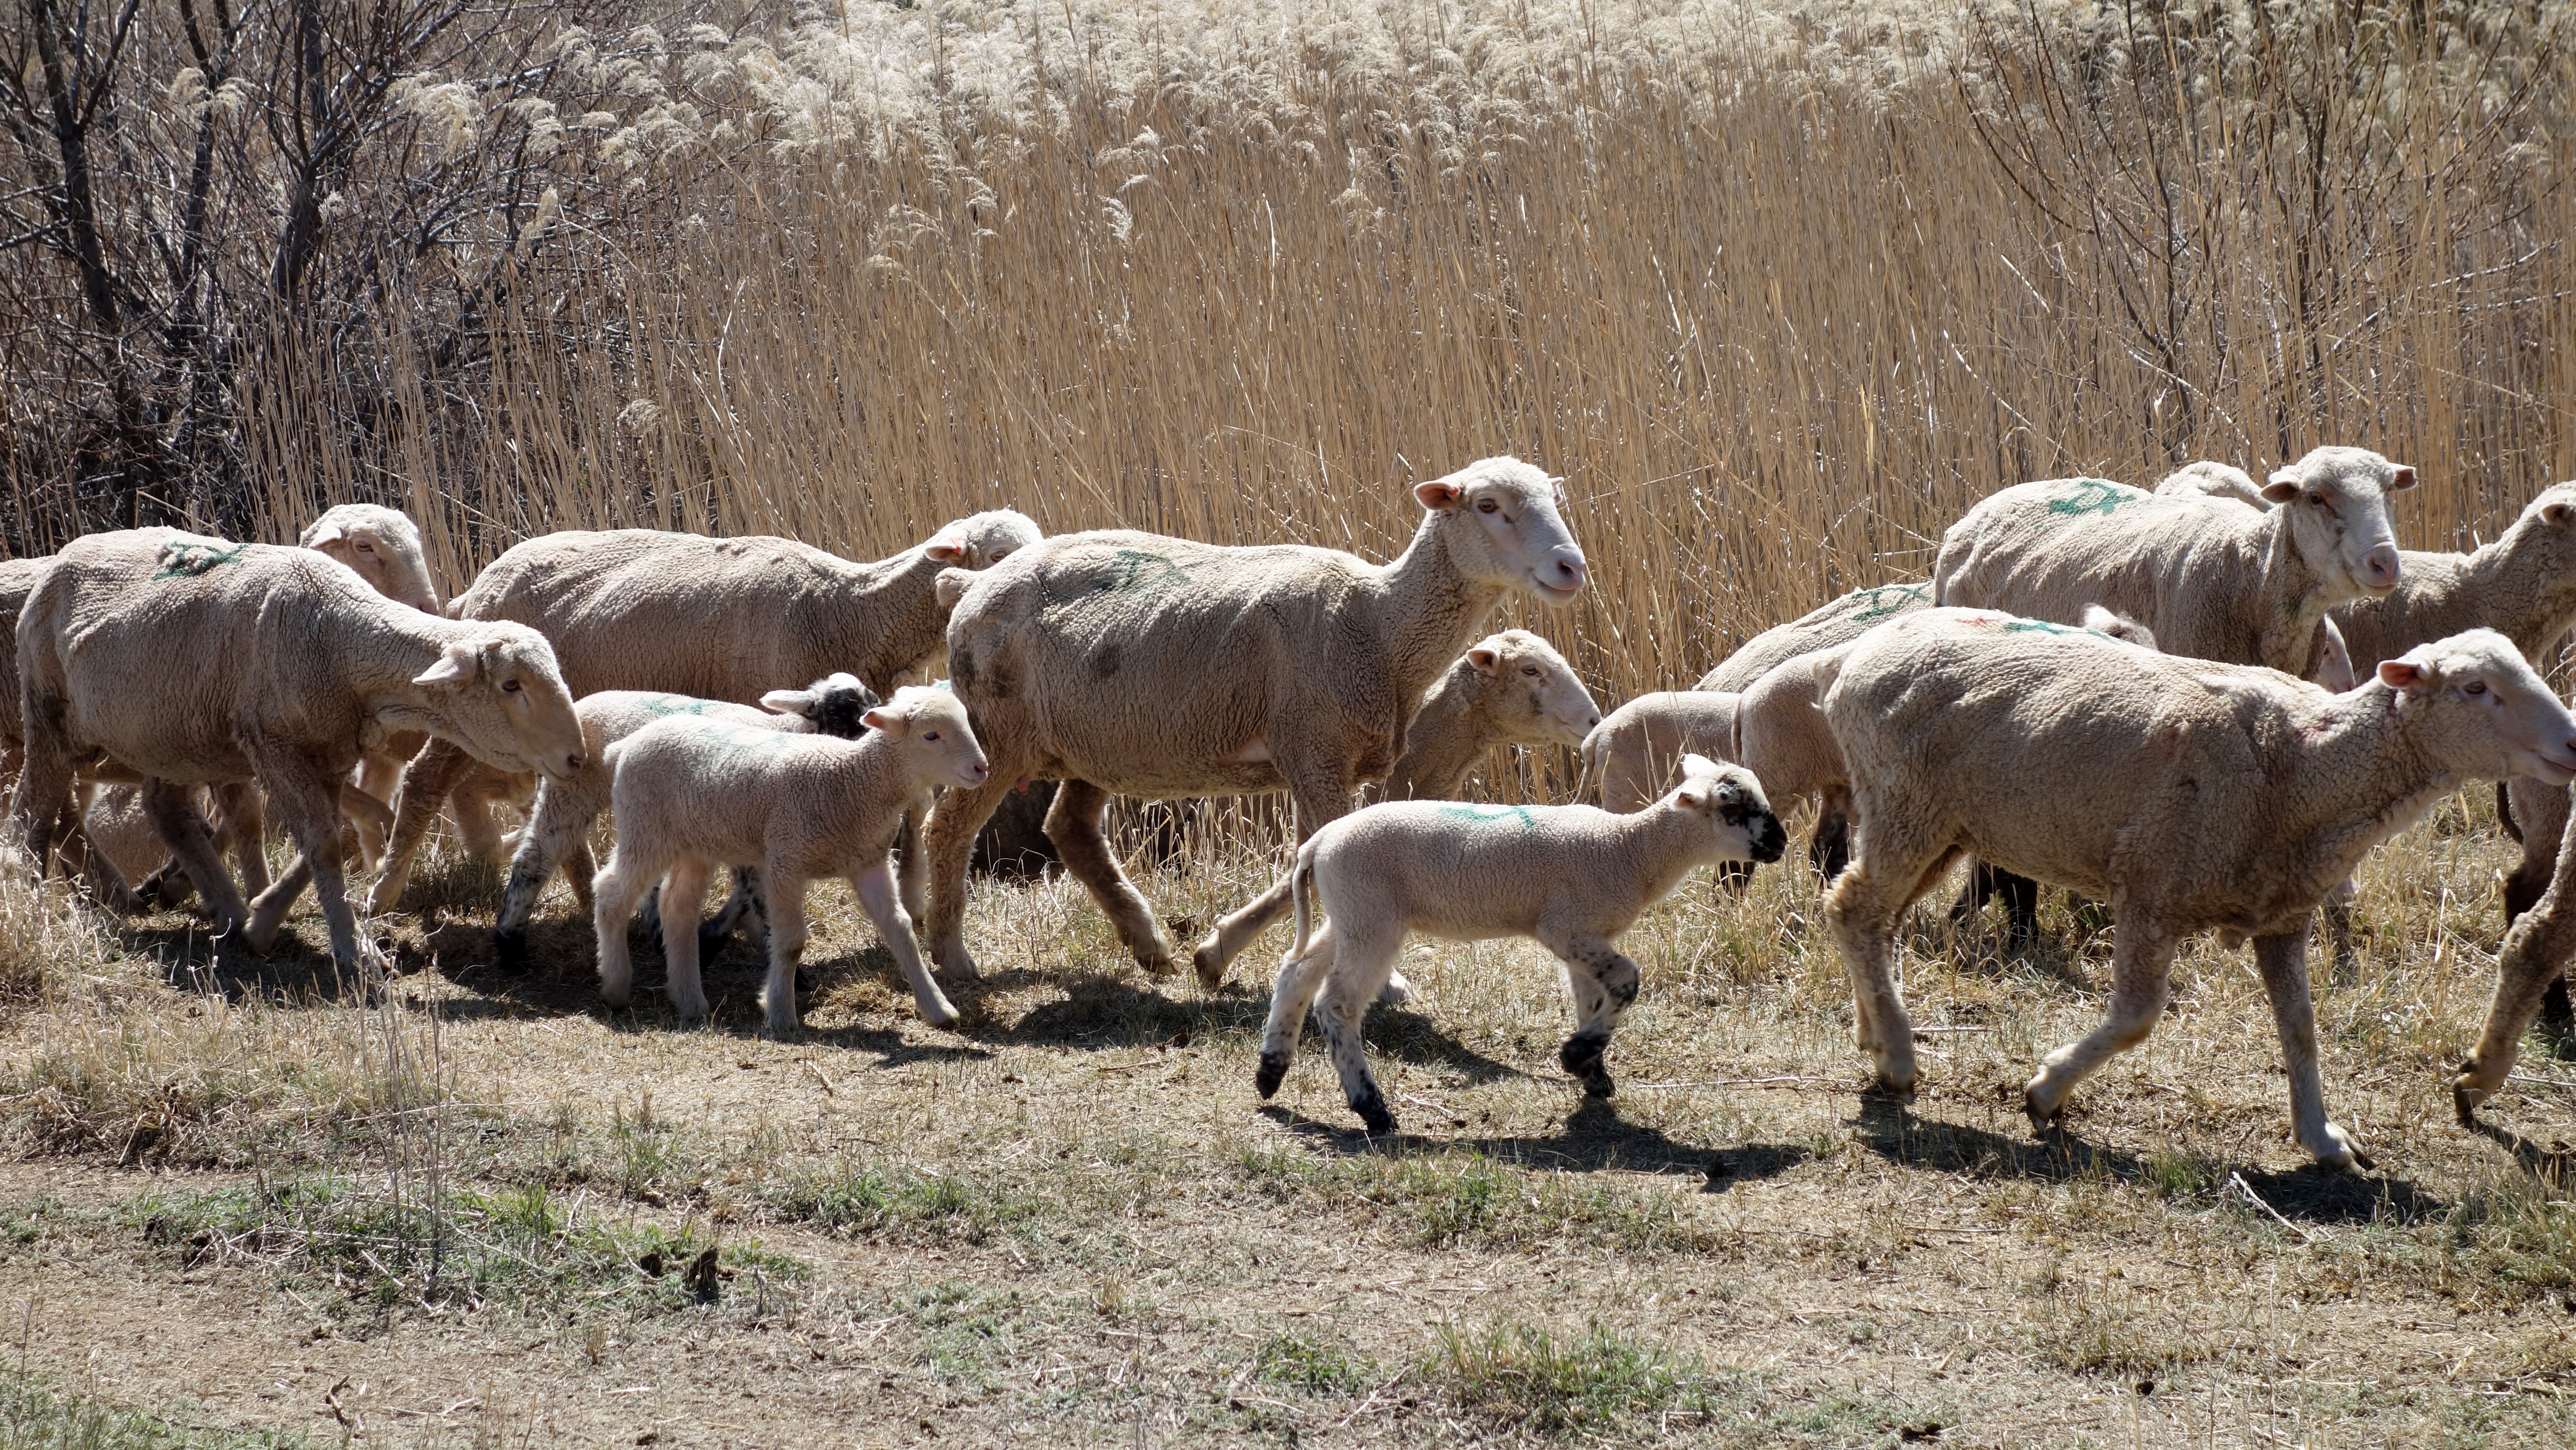
nature, wildlife, goat, herd, pasture, grazing, sheep, mammal, fauna, goats, animals, vertebrate, sheeps, lambs, rural area, frolic, herding, goatherd, compliant, herd behaviour